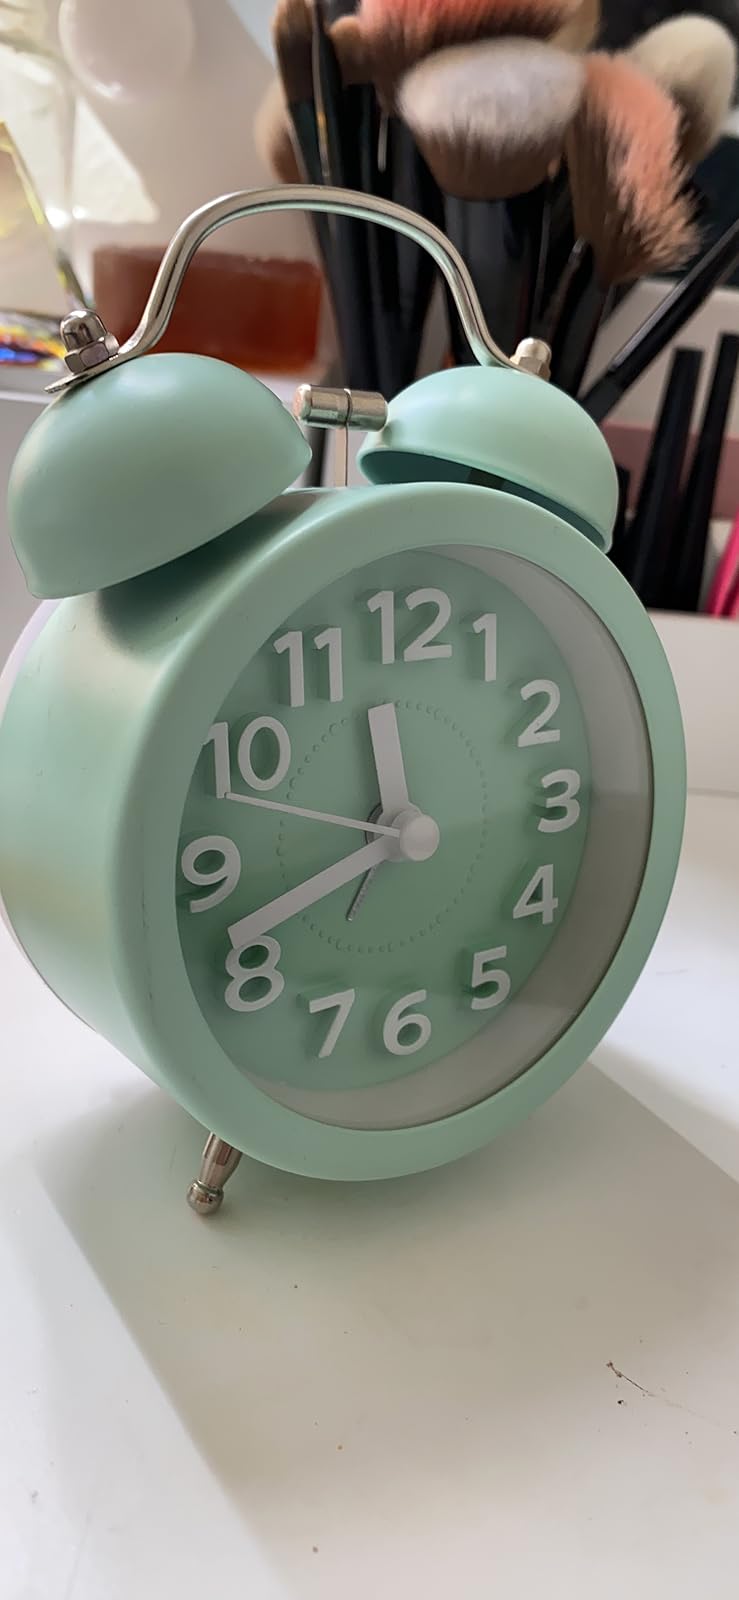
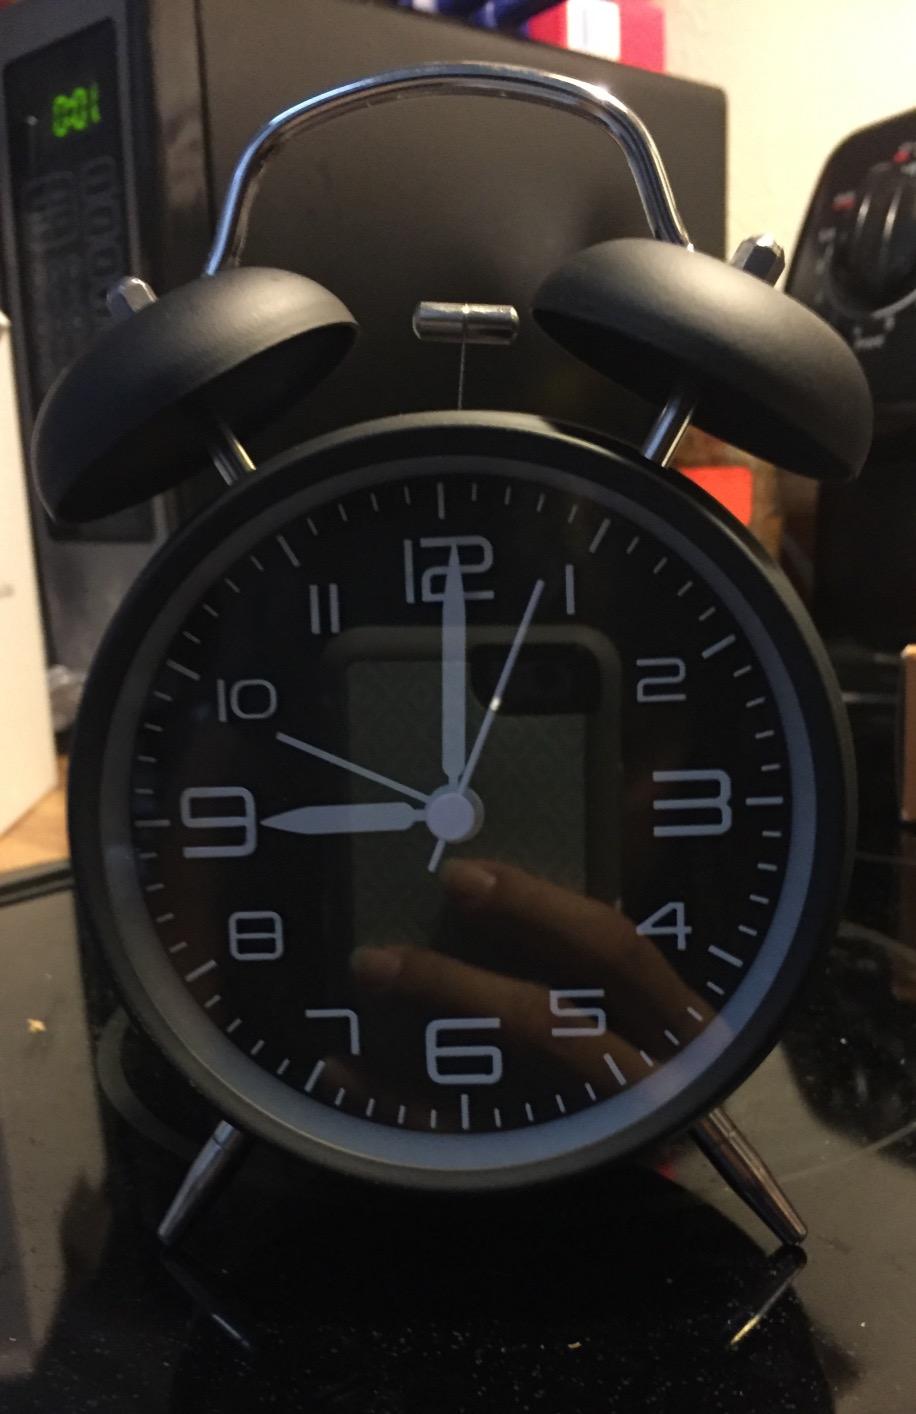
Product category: clock
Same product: no